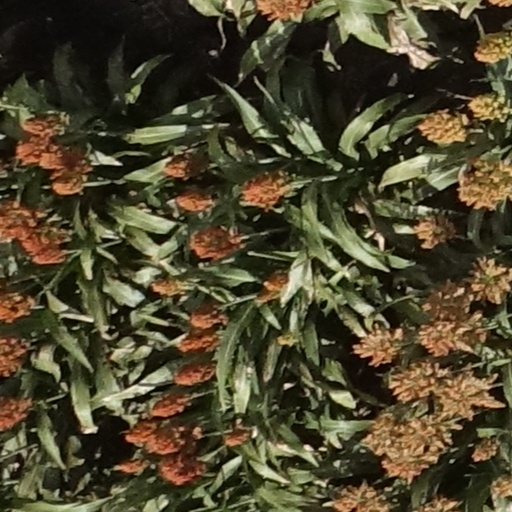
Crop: sorghum